Breast cancer research stamp

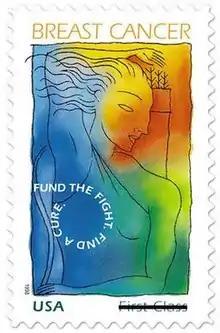
1998 USPS Breast Cancer research semi-postal Stamp

The breast cancer research stamp (BCRS) is a semi-postal non-denominated postage stamp issued by the United States Postal Service, priced in 2011 as eleven cents higher than the standard first-class letter rate. The surplus above the price of the first-class stamp is collected by the United States Postal Service (USPS) and allocated to the National Institutes of Health (NIH) and the Department of Defense (DoD) for breast cancer research.